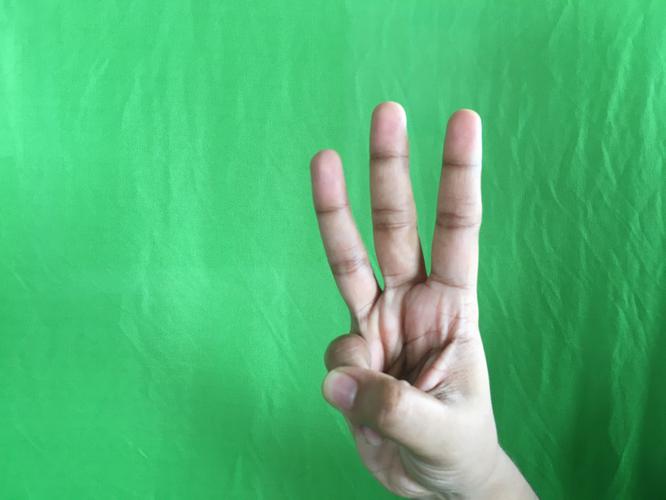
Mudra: Trishulam
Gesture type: single_hand